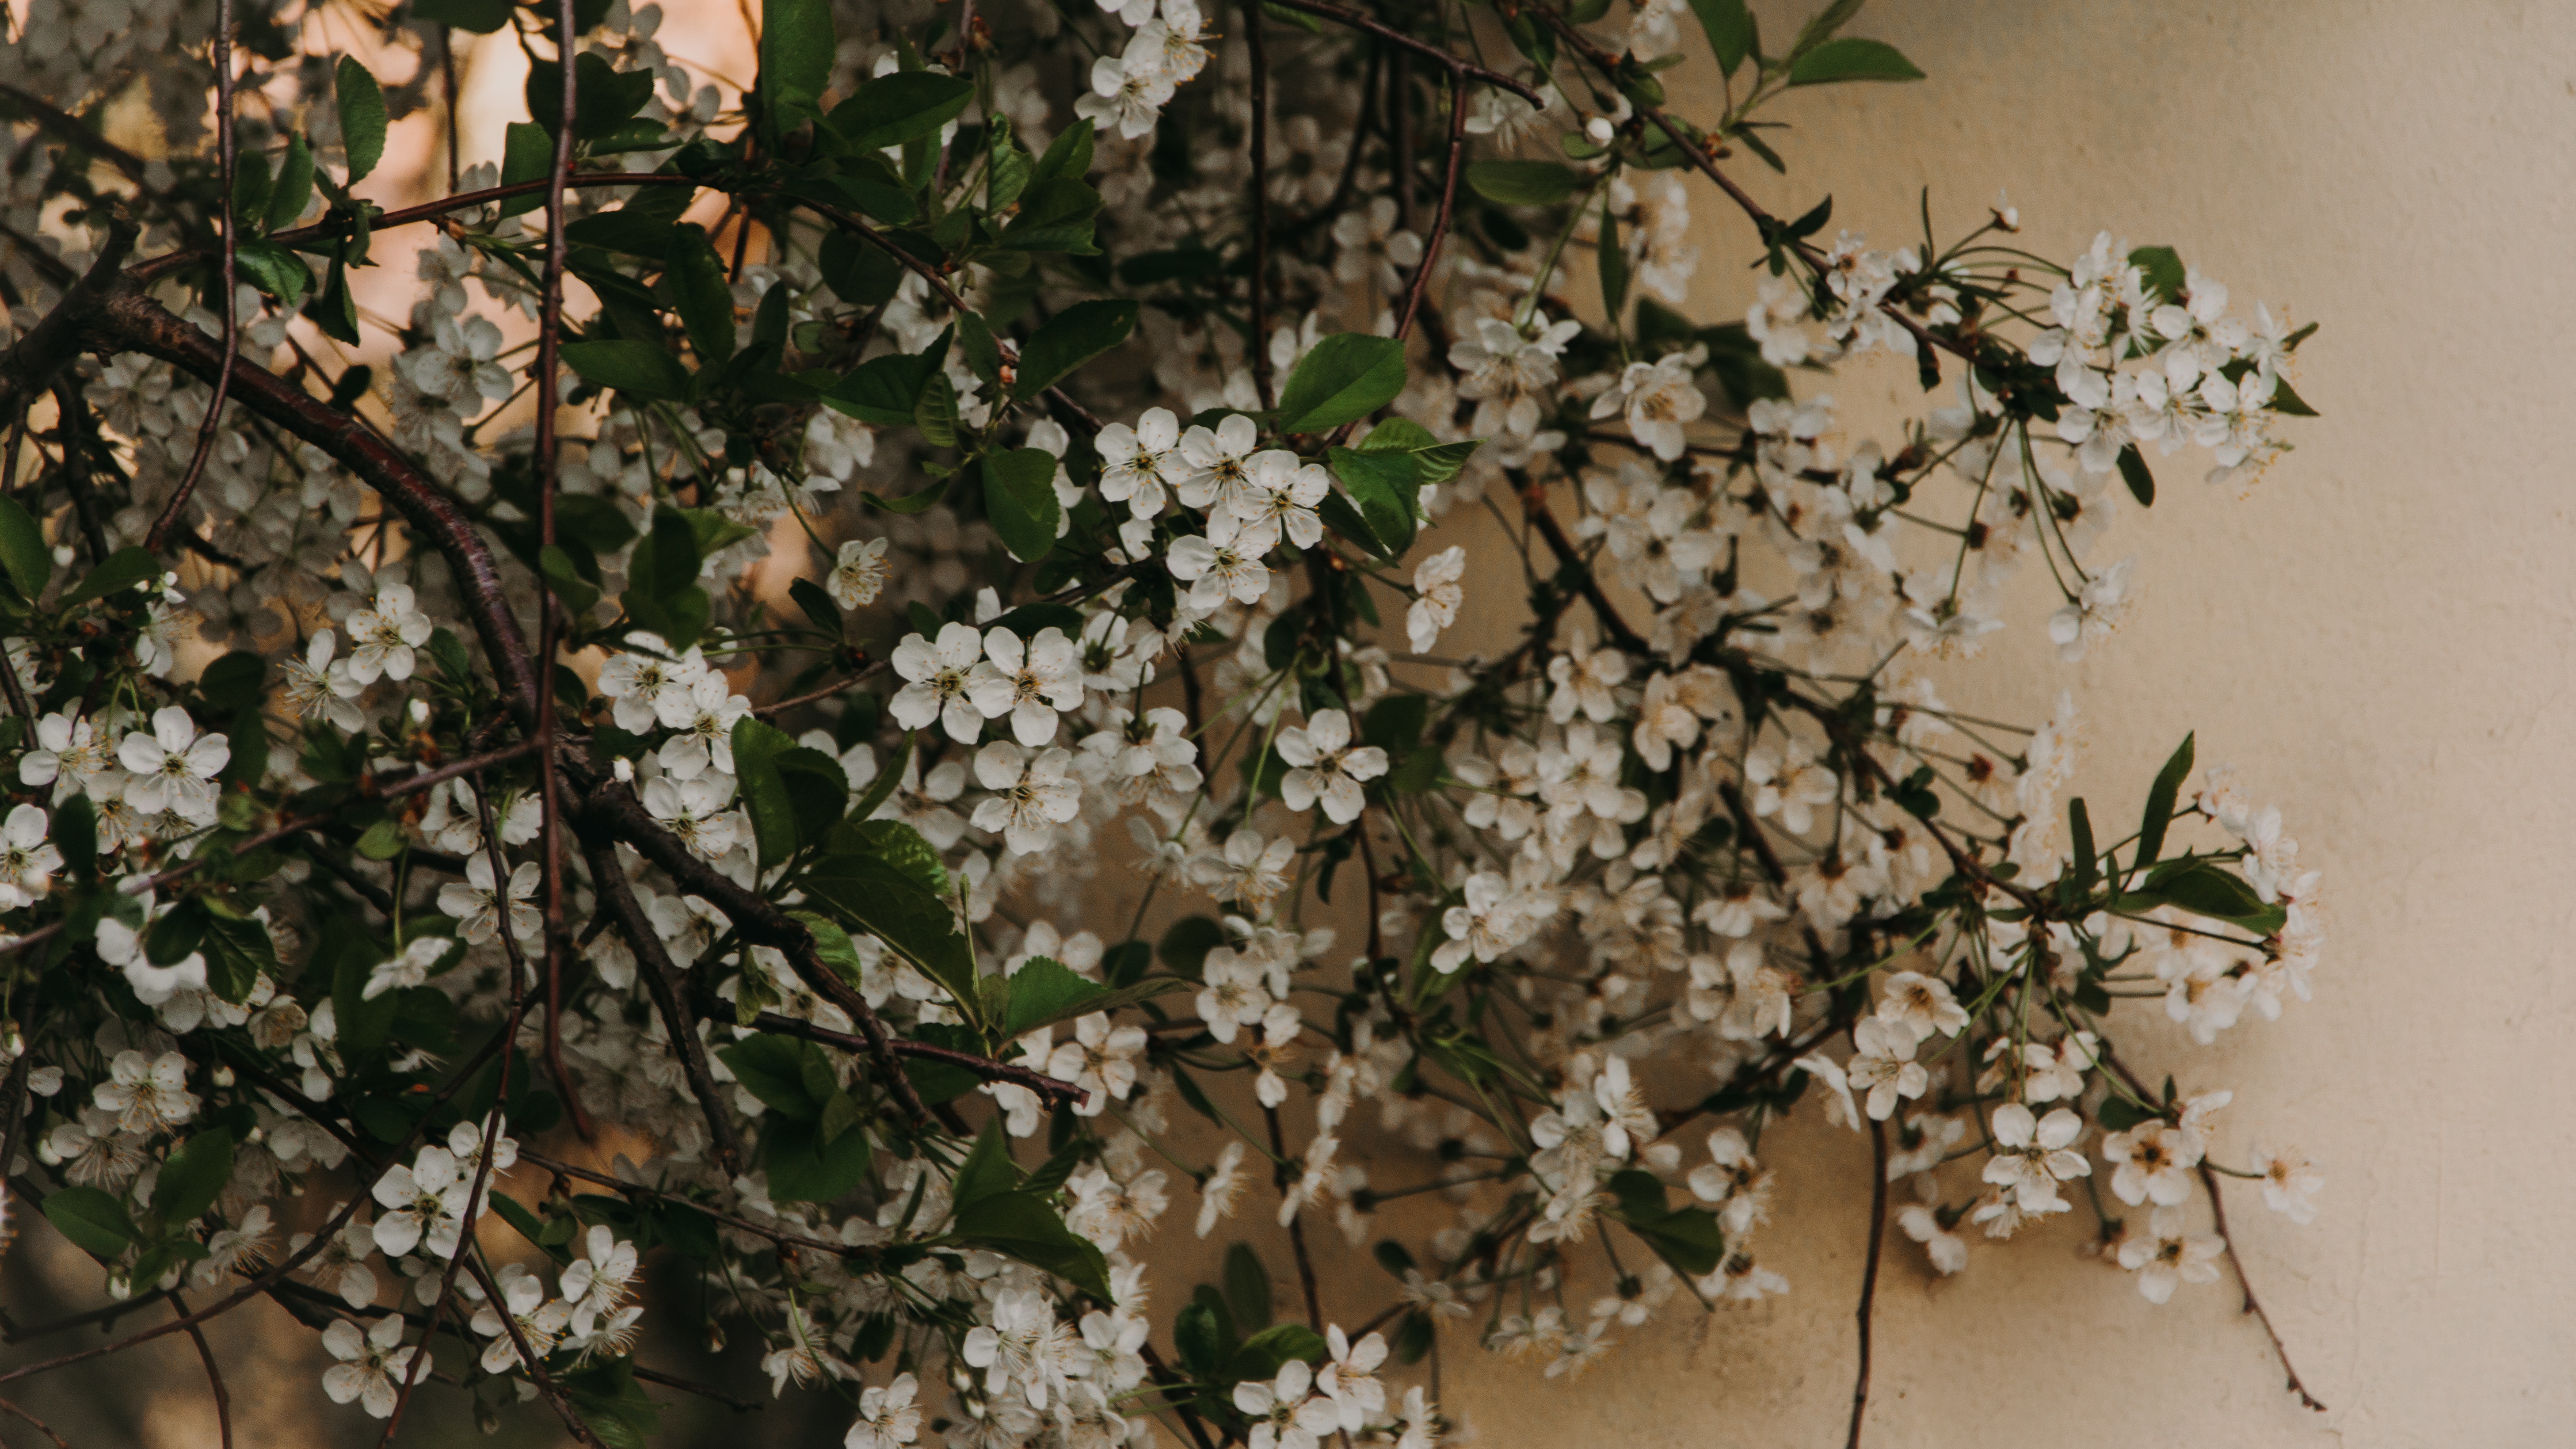
flower, plant, tree, spring, branch, blossom, woody plant, flowering plant, shrub, twig